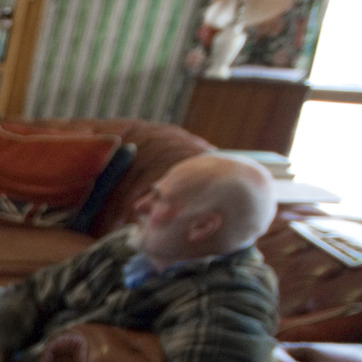
Material: skin